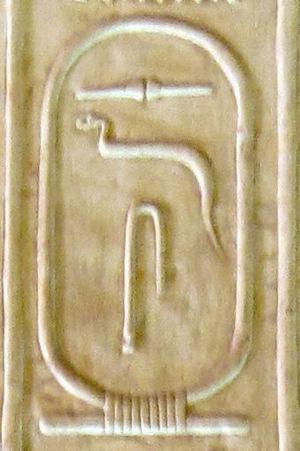
Khaba était un souverain de la IIIᵉ dynastie pendant l'Ancien Empire. Il règne vers -2605 à -2599. Si la place de ce souverain au sein de cette IIIᵉ dynastie est assurée, sa position exacte et sa titulature complète sont inconnues. En effet, les découvertes archéologiques d'éléments contemporains de cette dynastie ne permettent pas de clarifier le nombre de rois exact et l'ordre de leurs règnes, tandis que les listes royales ramessides, composées plus d'un millénaire plus tard, sont à la fois contradictoires entre elles et contradictoires avec les sources archéologiques contemporaines de ce début d'Ancien Empire. Son tombeau également n'est pas connu avec certitude, certains avancent la pyramide à tranches située à Zaouiet el-Aryan, tombeau royal datant sans aucun doute possible de la IIIᵉ dynastie, d'autres proposent un grand mastaba près de cette même pyramide, où de nombreux vases de pierre portant le serekh de Khaba ont été trouvés.